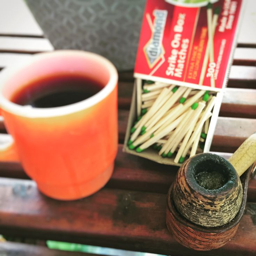
a full cup of dark roast , cob , and matches ; all set to relax .